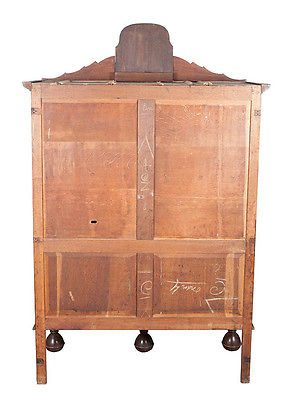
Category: cabinet